Paul G. Kaminski

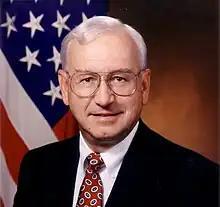

Paul Garrett Kaminski (born September 16, 1942) is a technologist and former U.S. government official, best known for his leading role in the development of stealth aircraft.